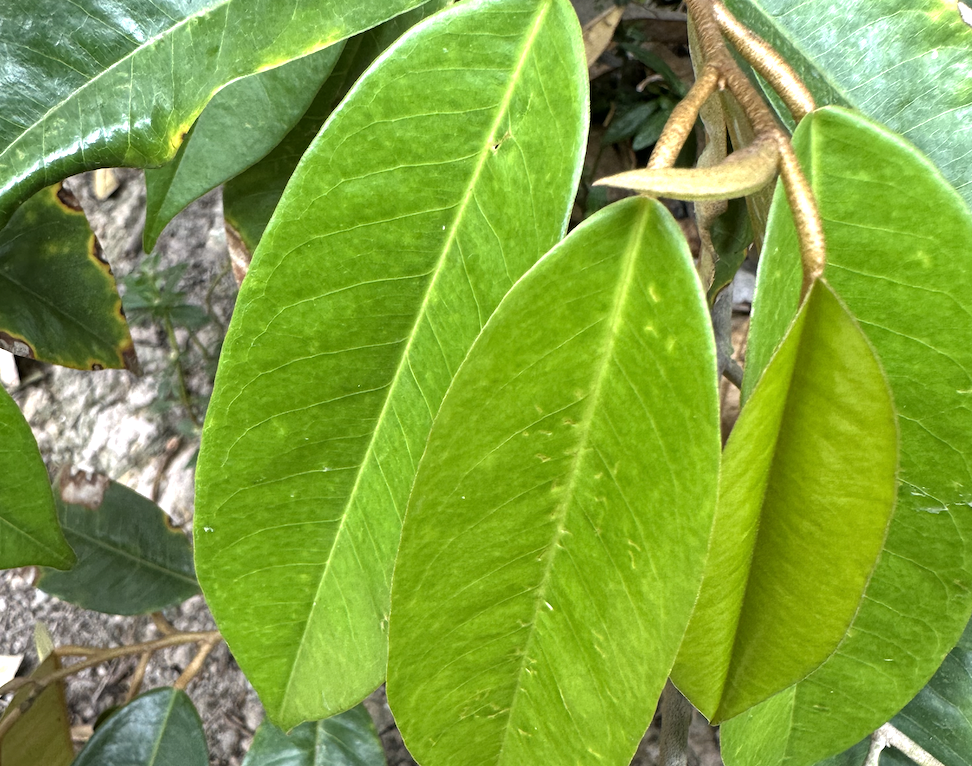
Label: yellow_leaf